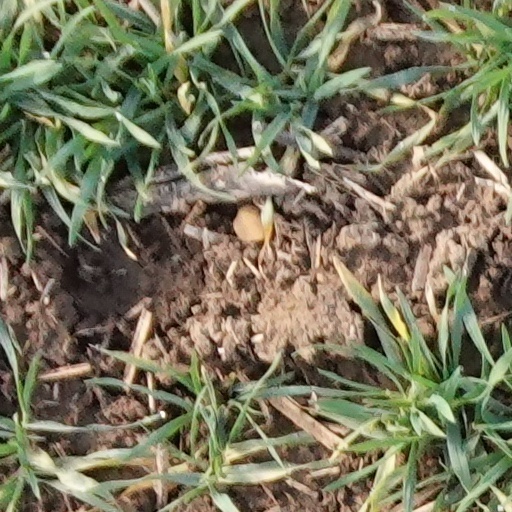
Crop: wheat